Unazuki, Toyama

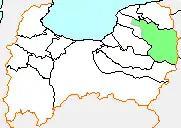
Location of the former town of Unazuki in Toyama Prefecture

As of 2003, the town had an estimated population of 6,178 and a population density of 18.19 persons per km. The total area was 339.58 km.